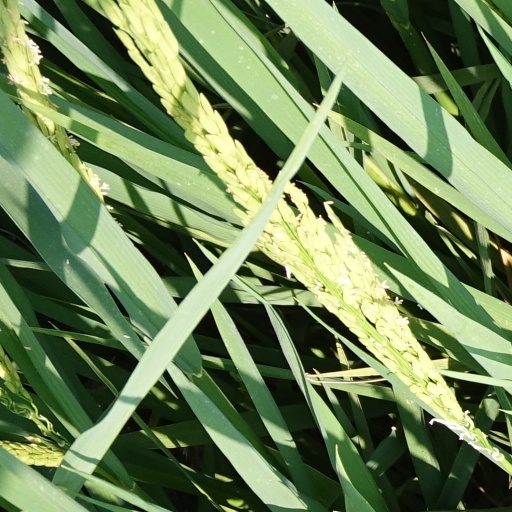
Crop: rice